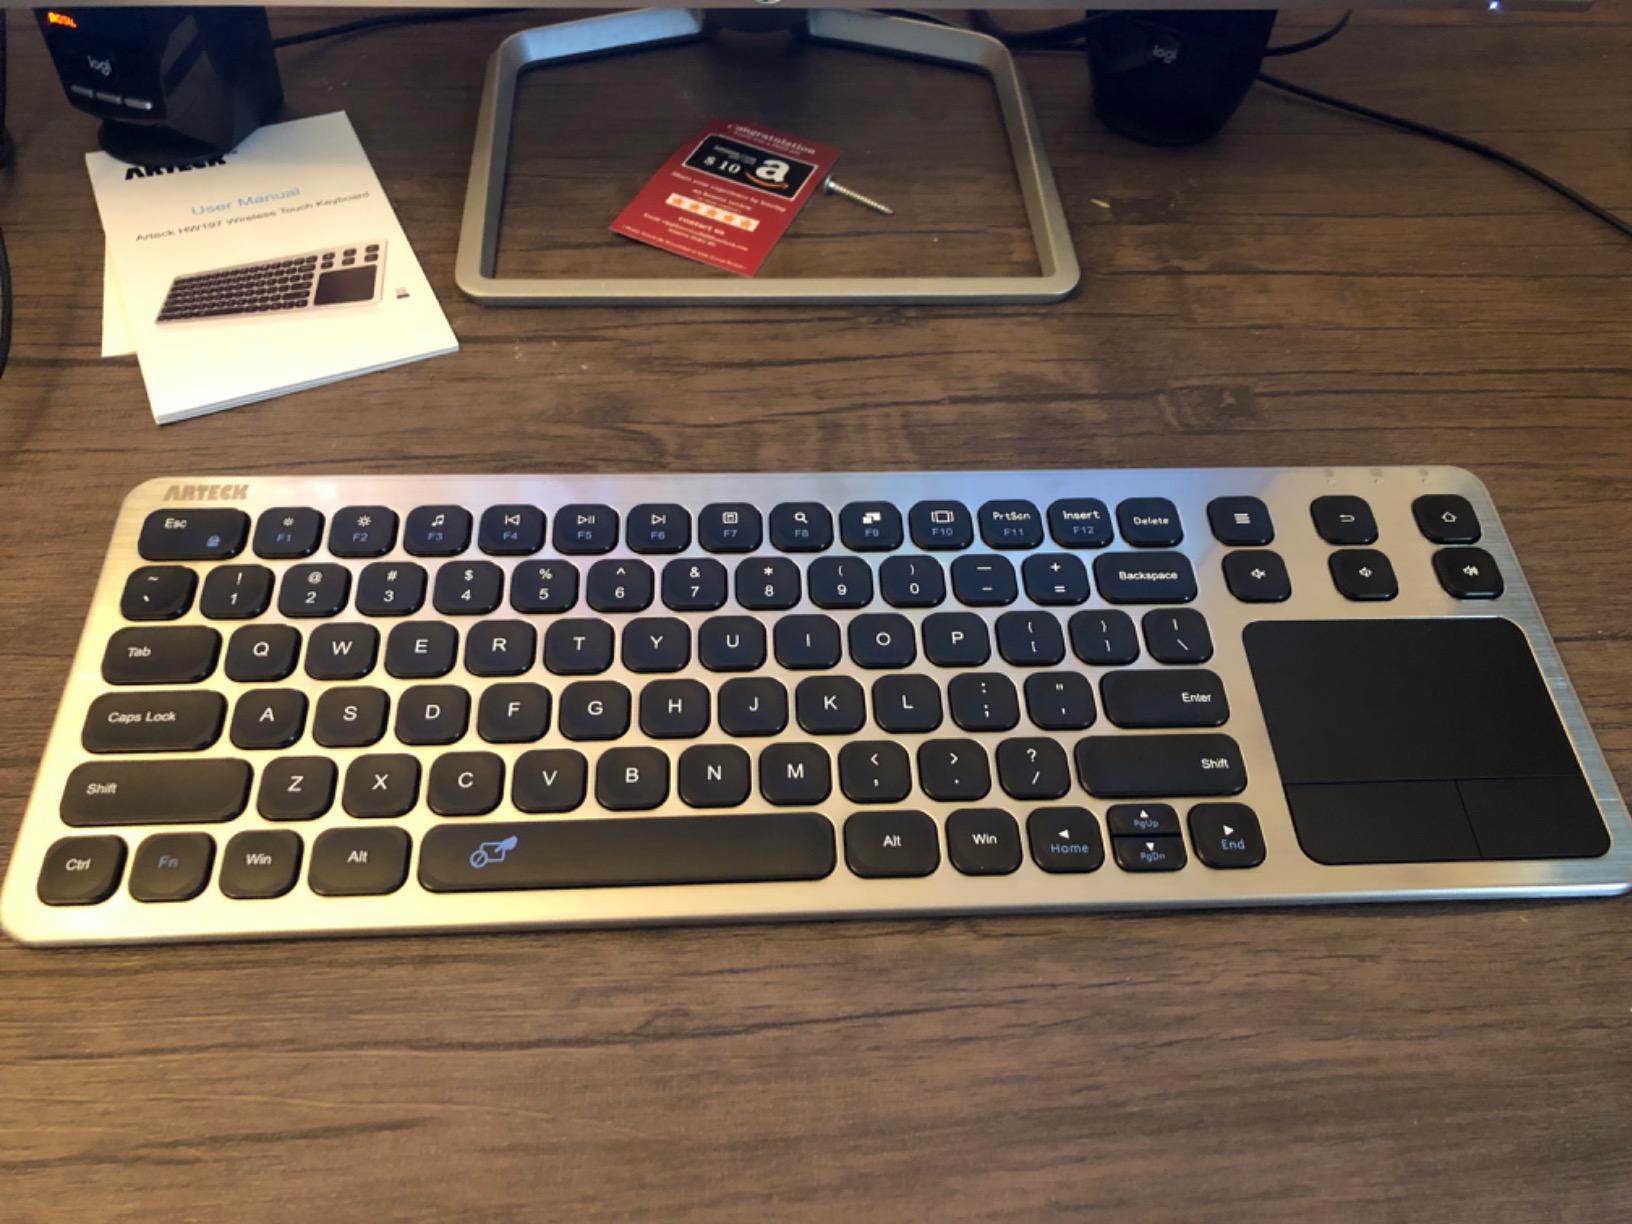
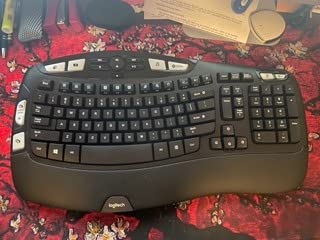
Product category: keyboard
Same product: no